Cauca State

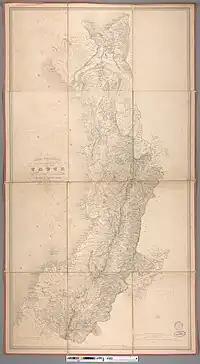
1865 Sovereign State of Cauca

Cauca State was one of the states of Colombia, which existed from 1857 until 1886.